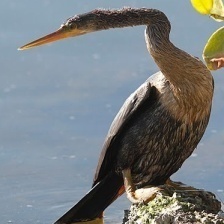
Species: ANHINGA
Scientific name: ANHINGA ANHINGA